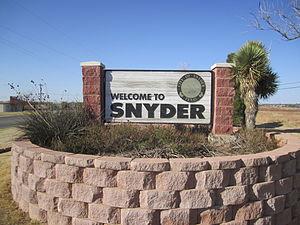
La ville de Snyder est le siège du comté de Scurry, dans l’État du Texas, aux États-Unis. Sa population s’élevait à 11 202 habitants lors du recensement de 2010, estimée à 11 572 habitants en 2016.